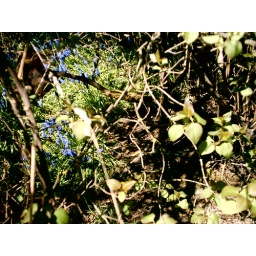
in the lot next door there really is a cat in there. look in the upper left hand corner... he hides well.